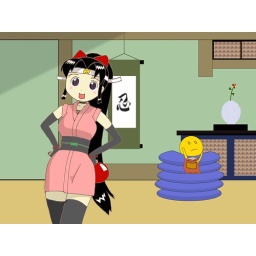
Shinobu is a female ninja aprentice and Onsokumaru (the yellow ball) is her teacher in the anime Shinobuden.